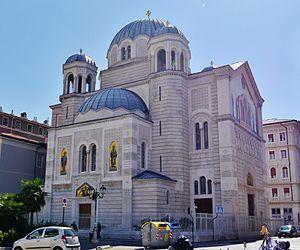
L'éparchie d'Autriche et de Suisse est une circonscription de l'Église orthodoxe serbe. Elle a son siège à Vienne en Autriche et, en 2016, elle a à sa tête l'évêque Andrej.